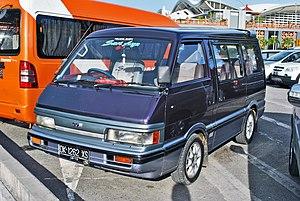
Le Mazda Bongo est une camionnette produite par Mazda depuis 1966.